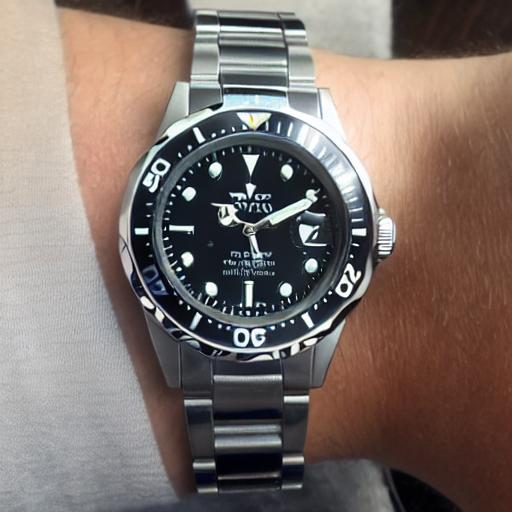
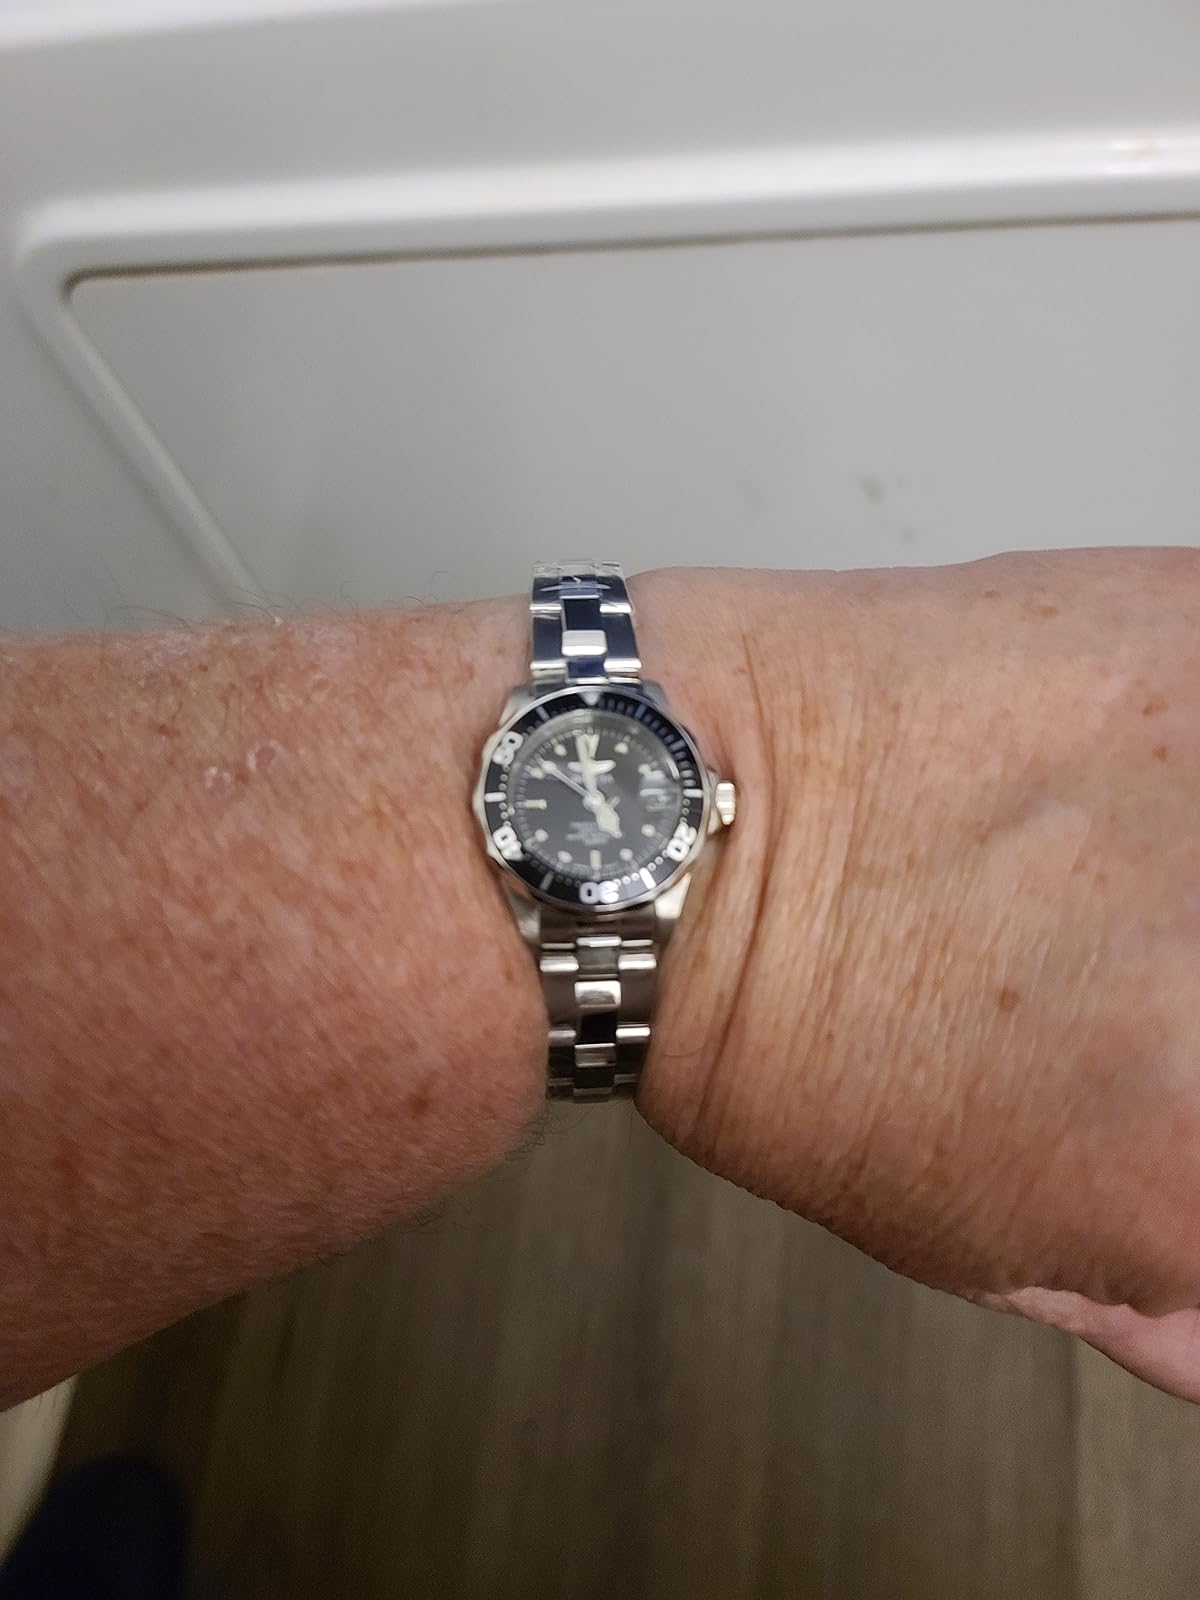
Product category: accessories_watch
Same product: no